Screw

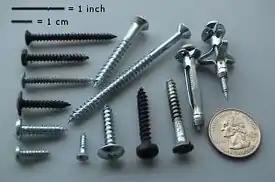
An assortment of screws, and a US quarter for size comparison

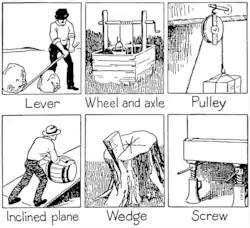
The six classical simple machines

A screw is an externally helical threaded fastener capable of being tightened or released by a twisting force (torque) to the head. The most common uses of screws are to hold objects together and there are many forms for a variety of materials. Screws might be inserted into holes in assembled parts or a screw may form its own thread. The difference between a screw and a bolt is that the latter is designed to be tightened or released by torquing a nut.